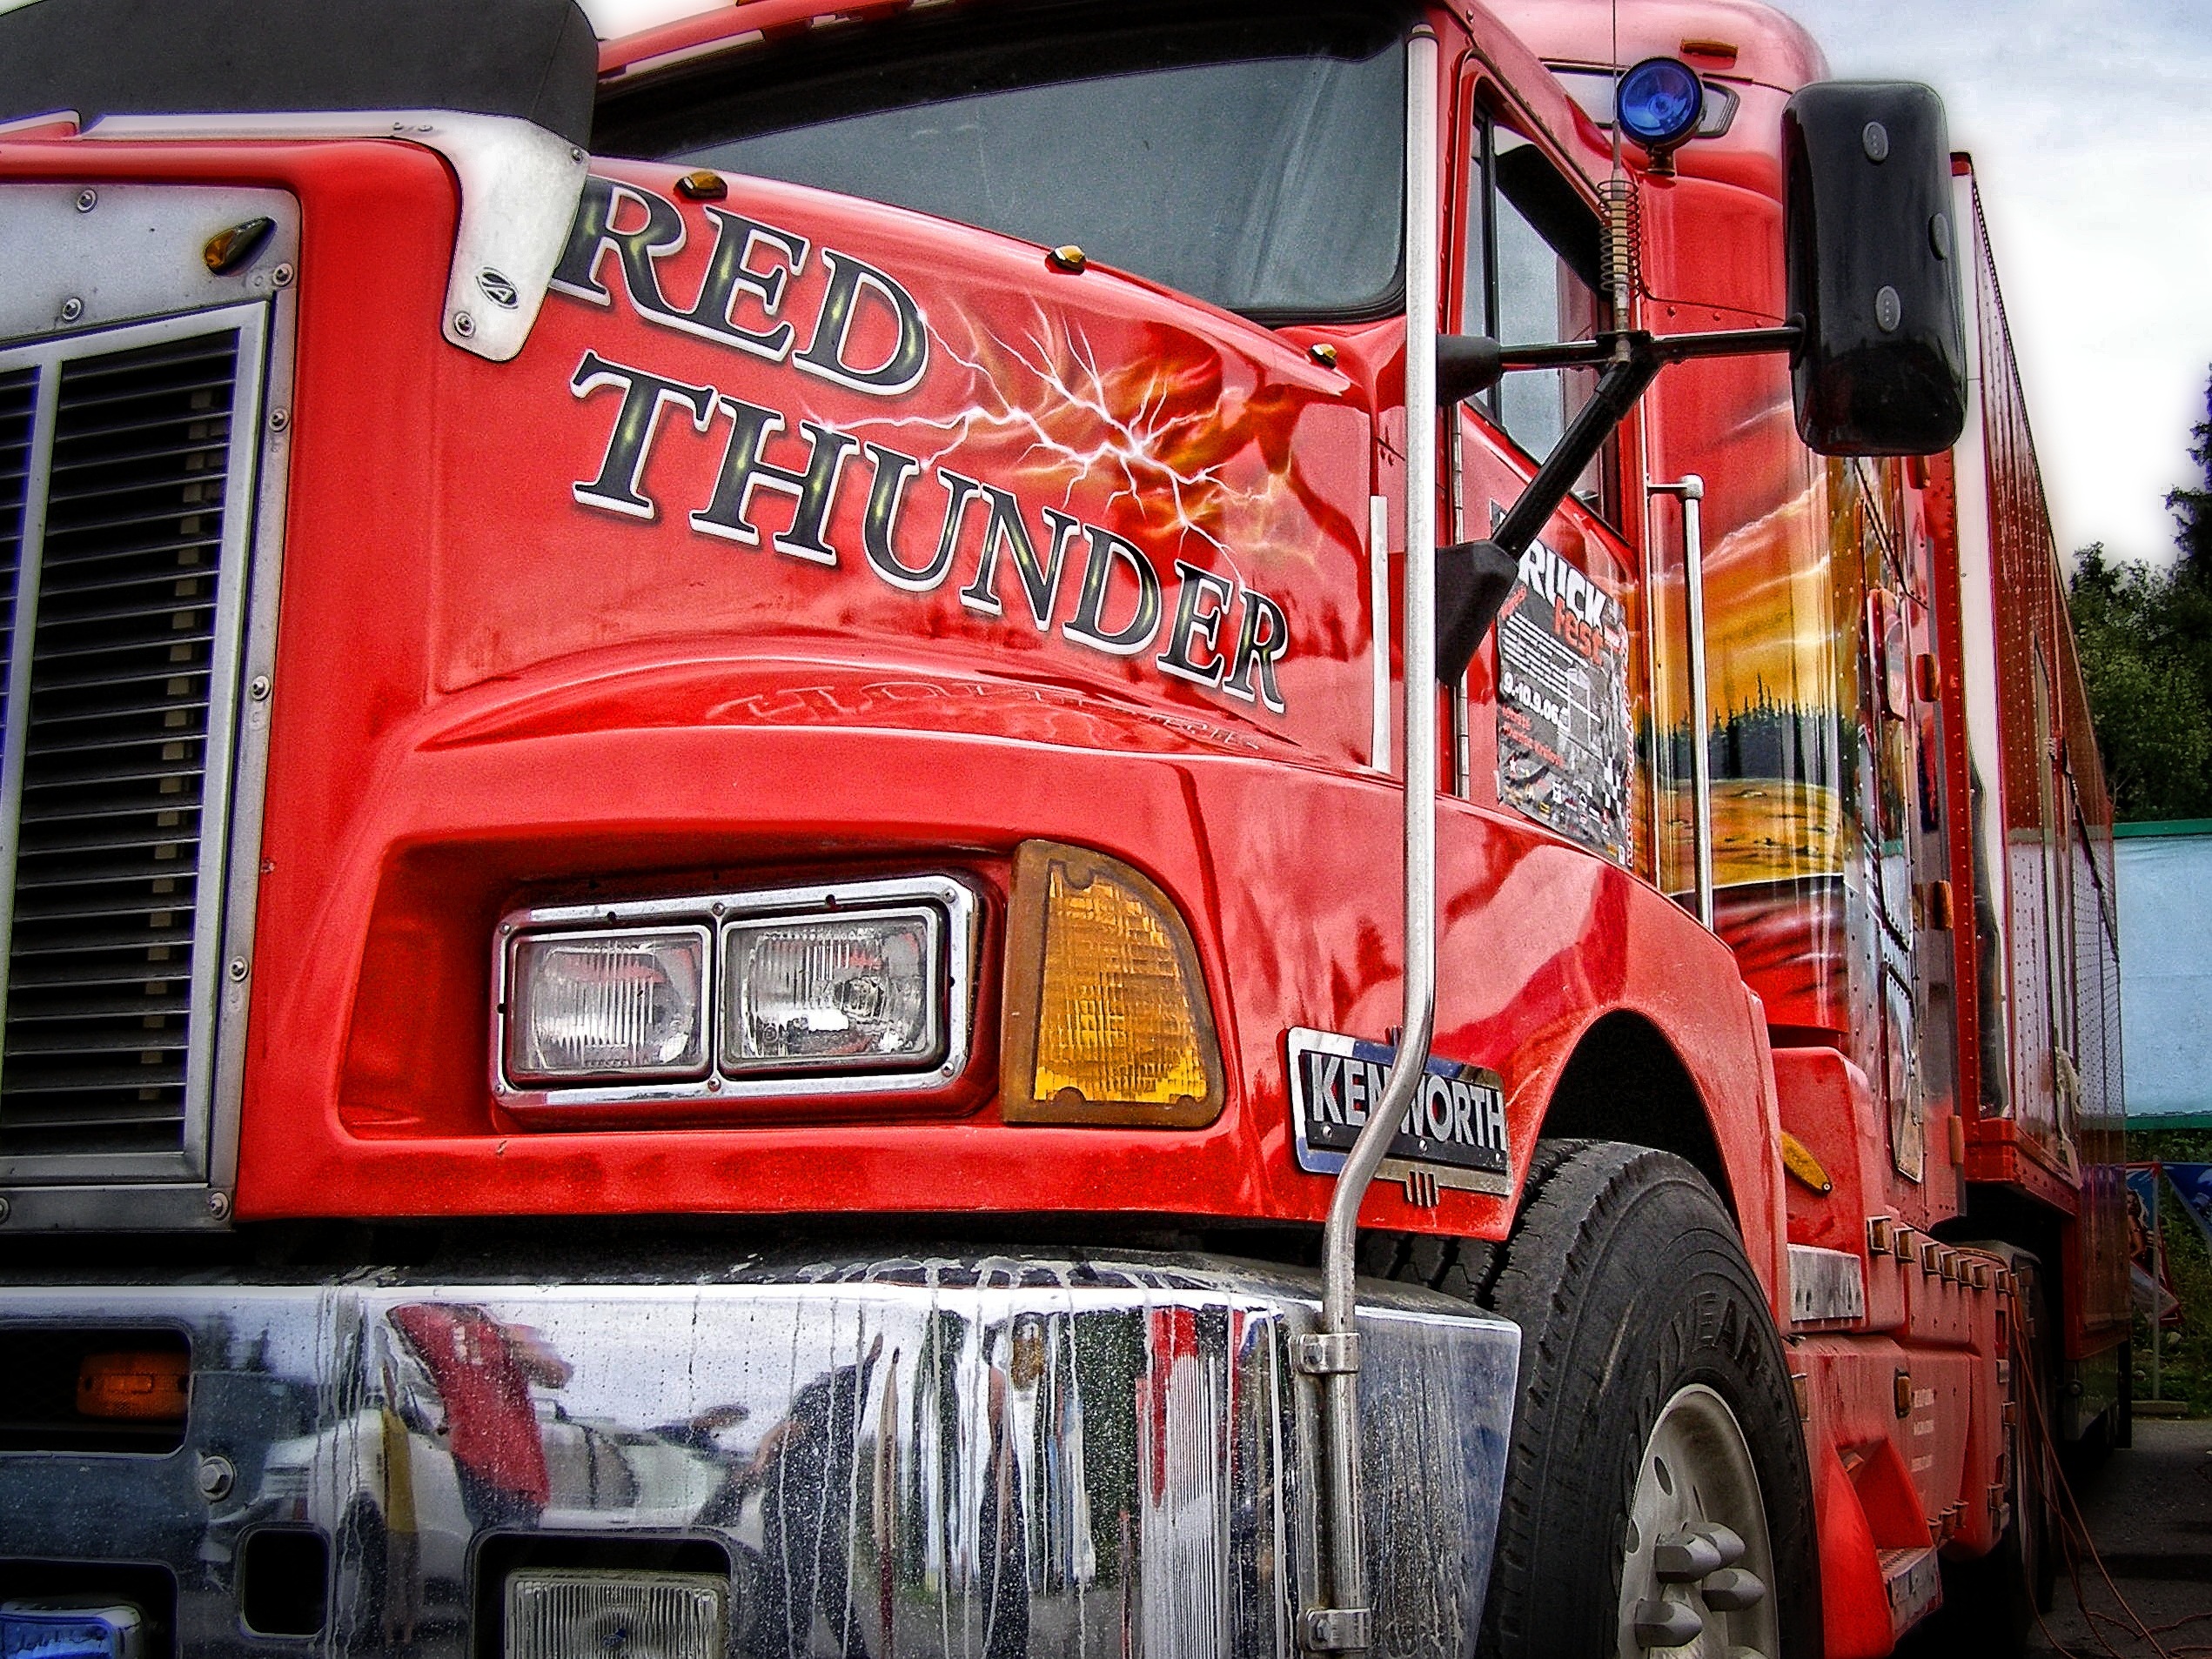
transport, truck, red, vehicle, america, lorry, fire department, background, wallpaper, land vehicle, fire apparatus, red american truck